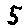
Label: 5